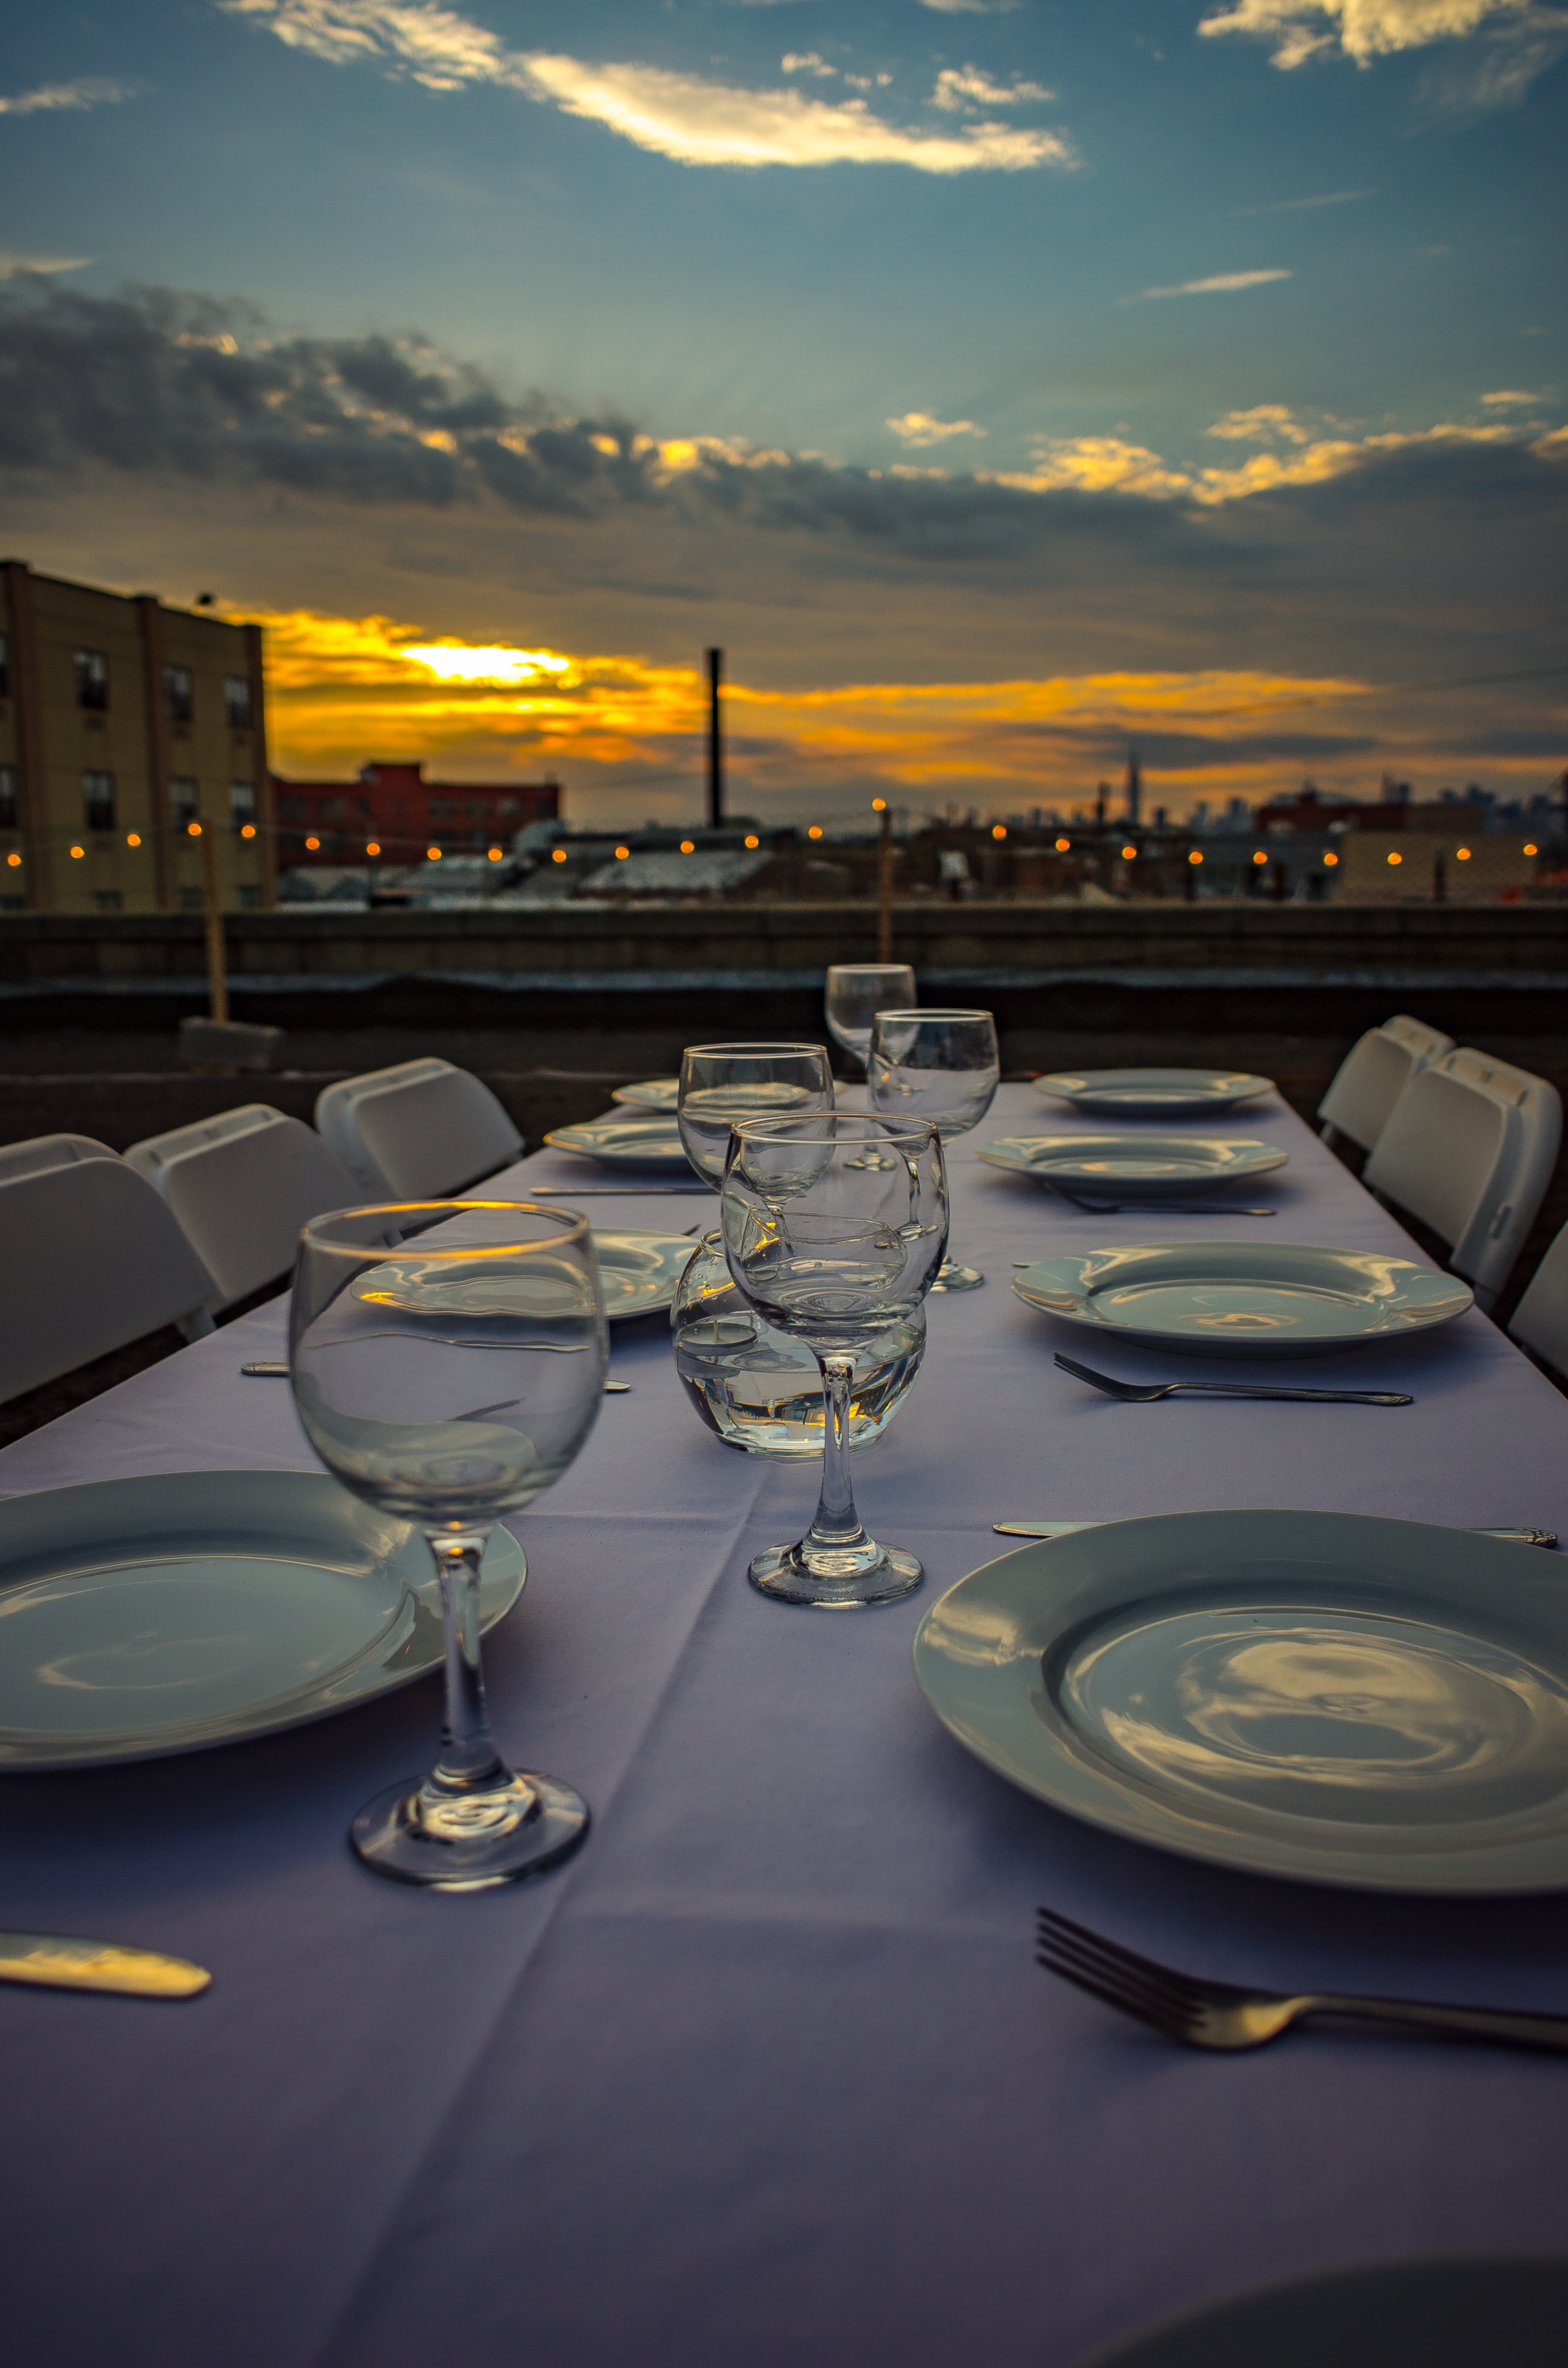
sunset, evening, reflection, vehicle, atmosphere of earth